Polysilicon depletion effect

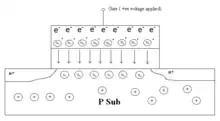
Figure 1(b)

In an NMOS with n+ Polysilicon gate, the poly depletion effect aids in the channel formation by the combined effect of the "(+)ve" field of donor ions (N) and the externally applied "(+)ve" field at gate terminal. Basically the accumulation of the "(+)ve" charged Donor ions (N) on the polysilicon enhances the Formation of the inversion channel and when "" an inversion layer is formed, which can be seen in the figure 1(b) where the inversion channel is formed of acceptor ions (N) (minority carriers). Polysilicon depletion can vary laterally across a transistor depending on the fabrication process, which can lead to significant transistor variability in certain transistor dimensions.